Gadolinium

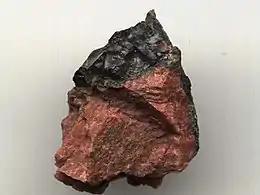
Gadolinite

Gadolinium is a constituent in many minerals, such as monazite and bastnäsite. The metal is too reactive to exist naturally. Paradoxically, as noted above, the mineral gadolinite actually contains only traces of this element. The abundance in the Earth's crust is about 6.2 mg/kg. The main mining areas are in China, the US, Brazil, Sri Lanka, India, and Australia with reserves expected to exceed one million tonnes. World production of pure gadolinium is about 400 tonnes per year. The only known mineral with essential gadolinium, lepersonnite-(Gd), is very rare.